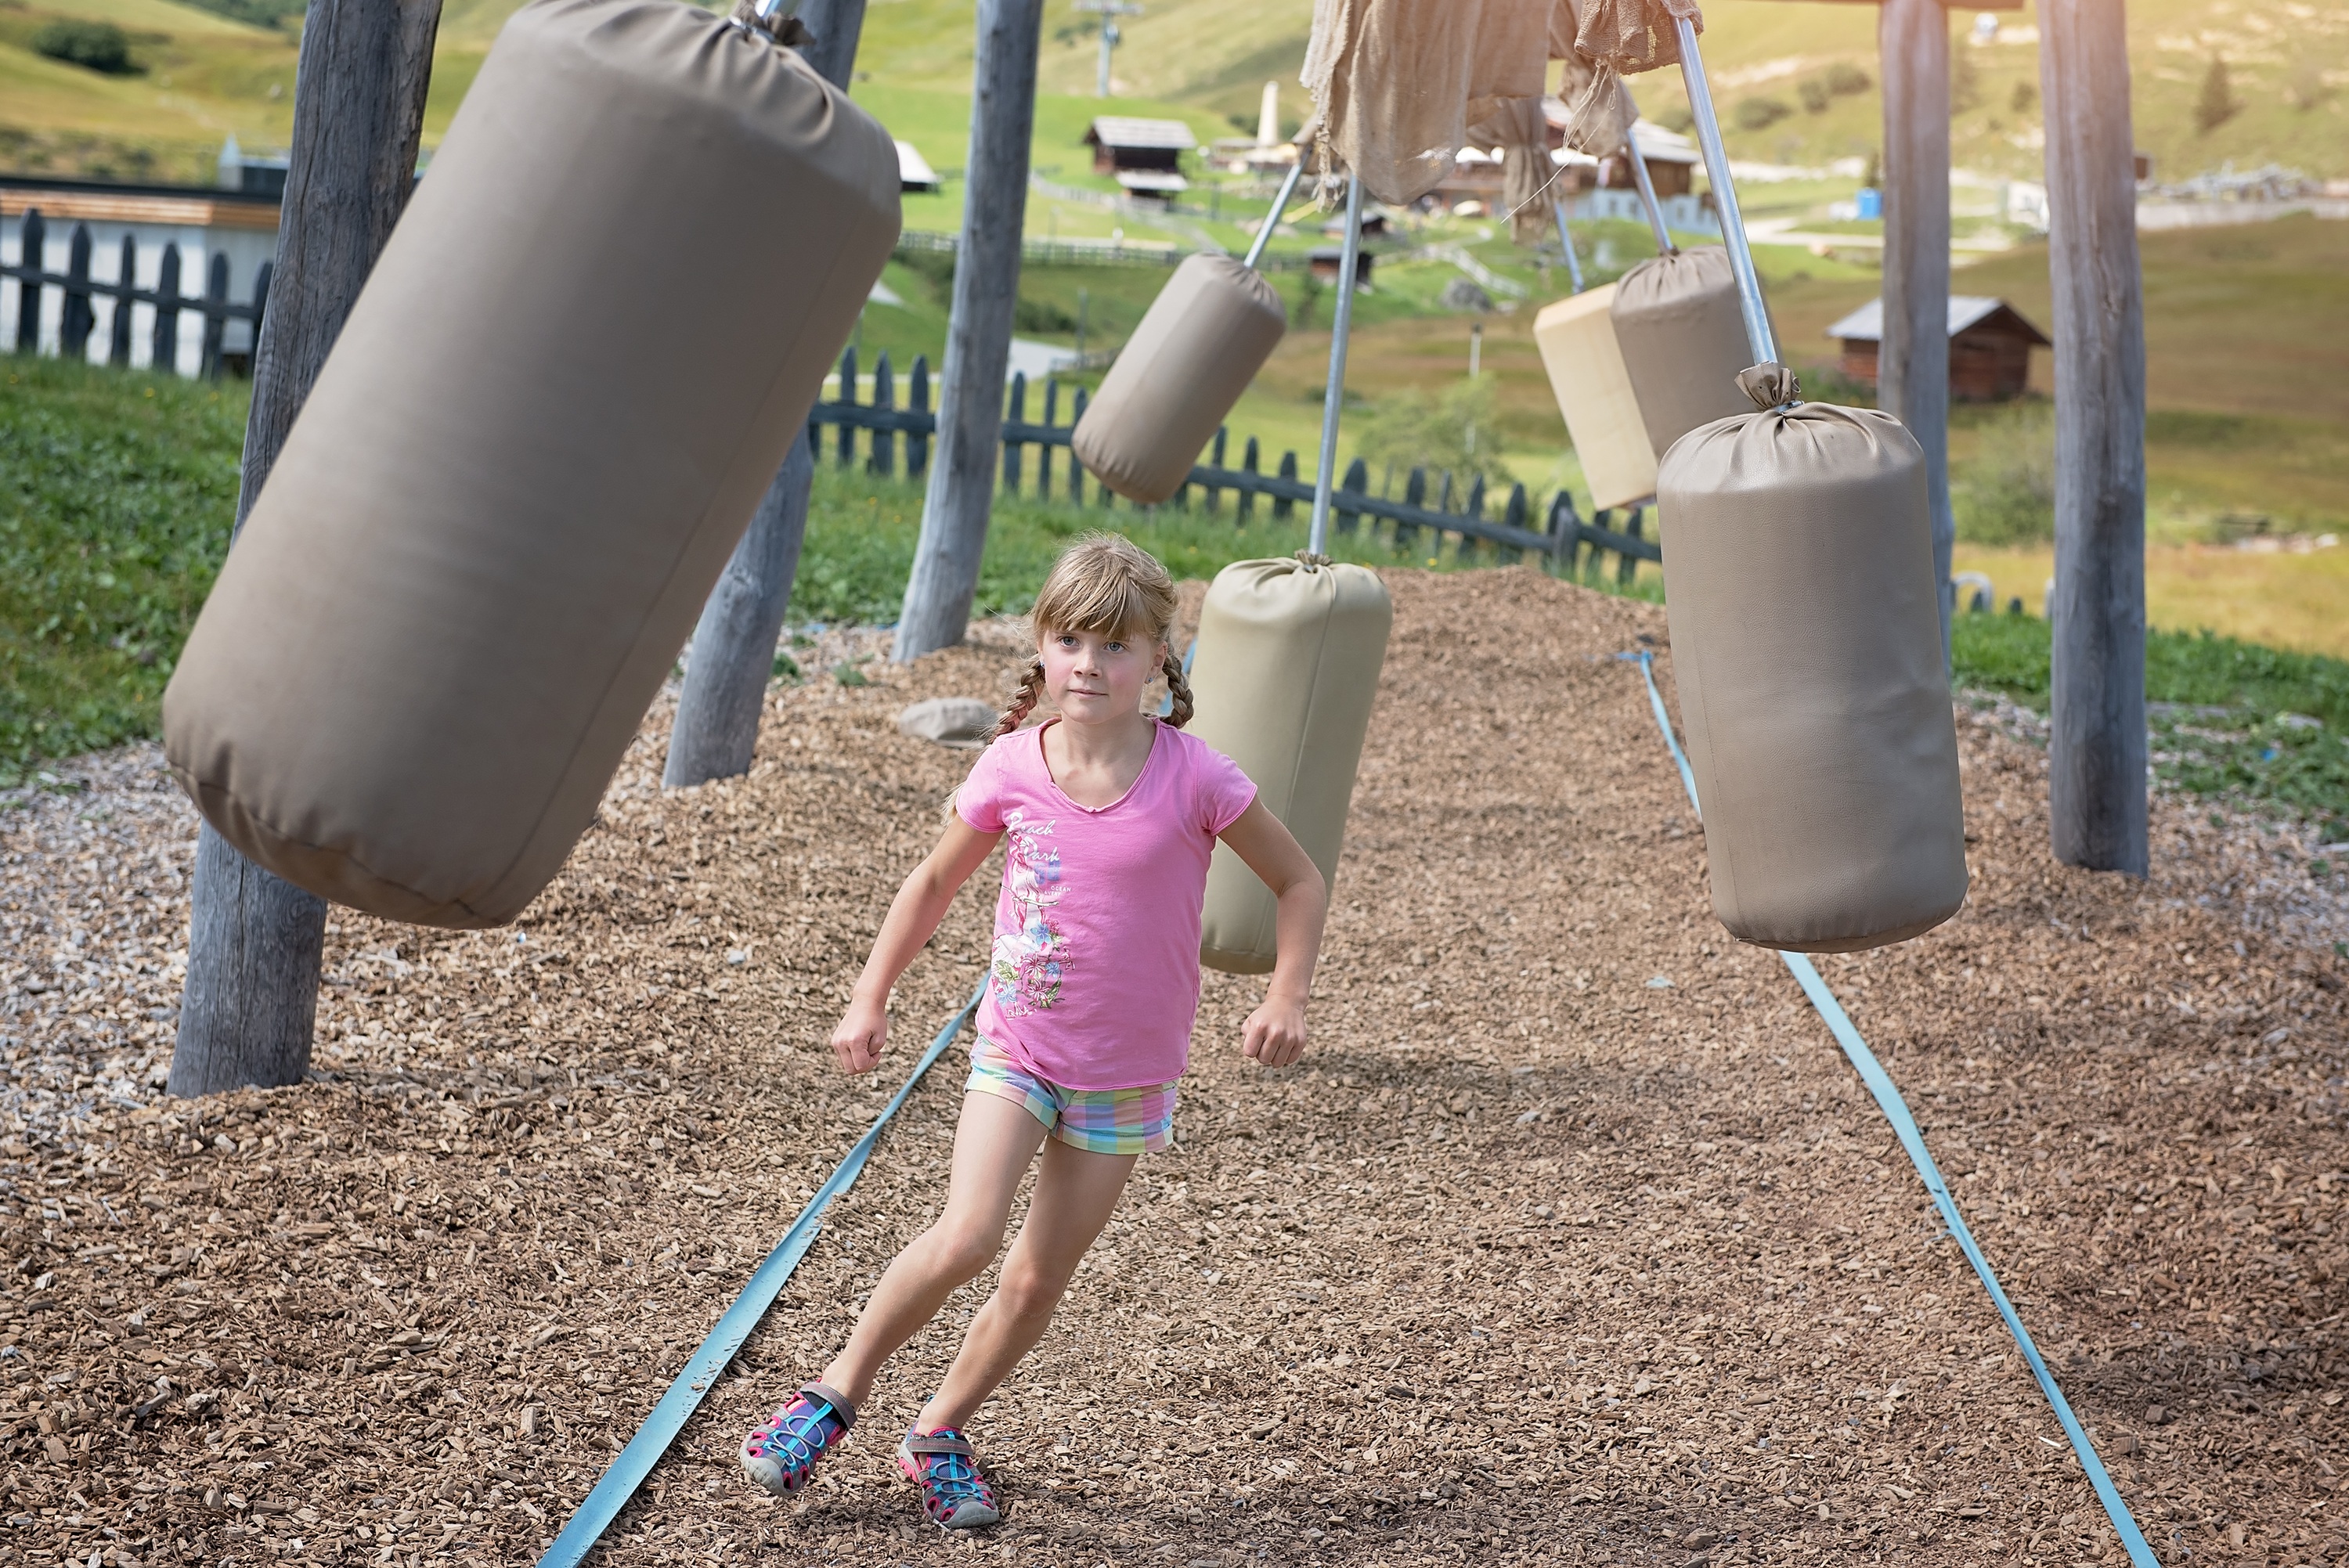
person, girl, sport, play, adventure, action, child, human, speed, movement, skill, public space, fun, playground, blond, games, in motion, parcour, in action, range of motion, outdoor play equipment